Burn (Deep Purple album)

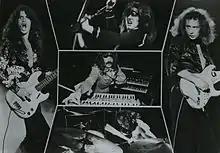
Collage of Deep Purple Mark III in 1974, with Glenn Hughes (left), David Coverdale (top), Jon Lord (middle), Ian Paice (bottom), Ritchie Blackmore (right).

After the album had been mixed and was ready to be mastered, the band started to perform as a warm-up set in Europe. They set out rehearsals in early December 1973 to start doing a six-show setlist their debut originally being planned in Aarhus, Denmark. However, when the plane carrying the group and some of their equipment unknowingly arrived late in Denmark, the Aarhus show was cancelled; around 4,000 were in attendance. Their next gig, at K.B. Hallen arena in Copenhagen on 9 December 1973, marked the actual first Mark III live debut. Coverdale recalled the event, describing it as "nervous" and challenging for the new line-up, given that the band had not toured for six months.